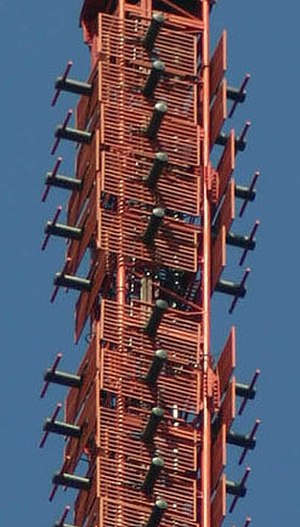
Antennemast og antennetårn
Smilde-senderens øverste del som styrtede ned d. 15. juli 2011, pga. brand.
En antennemast eller et antennetårn har begge det formål at forbedre en eller flere radioantenners radiomodtagelse eller radioudsendelse, ved at øge antennens højde over omgivelserne. Antennerne kan f.eks. anvendes til envejs radiokommunikation og/eller tovejs radiokommunikation.